Elgin Regiment

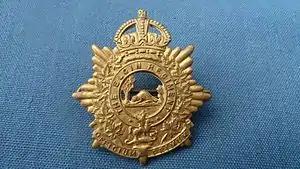
Regimental cap badge

The Elgin Regiment (RCAC) (previously known as The Elgin Regiment until 1954) was an armoured regiment of the Canadian Army Reserve.